Ensemble (mathematical physics)

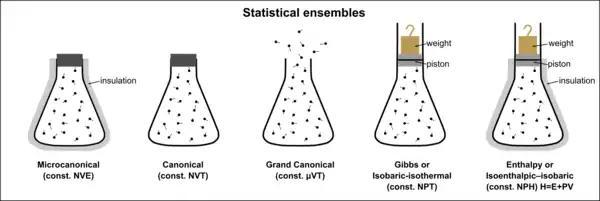
Visual representation of five statistical ensembles (from left to right): microcanonical ensemble, canonical ensemble, grand canonical ensemble, isobaric-isothermal ensemble, isoenthalpic-isobaric ensemble

The study of thermodynamics is concerned with systems that appear to human perception to be "static" (despite the motion of their internal parts), and which can be described simply by a set of macroscopically observable variables. These systems can be described by statistical ensembles that depend on a few observable parameters, and which are in statistical equilibrium. Gibbs noted that different macroscopic constraints lead to different types of ensembles, with particular statistical characteristics.